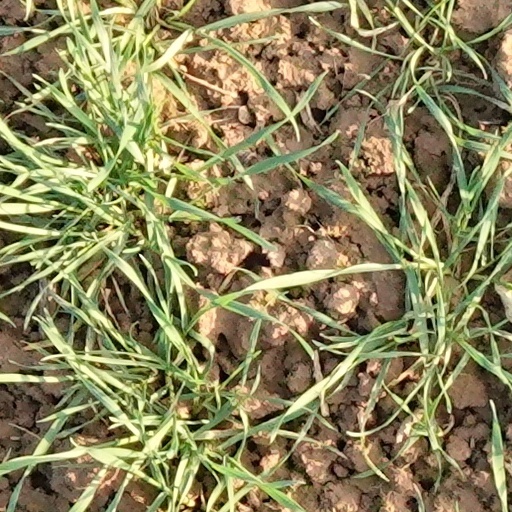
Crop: wheat